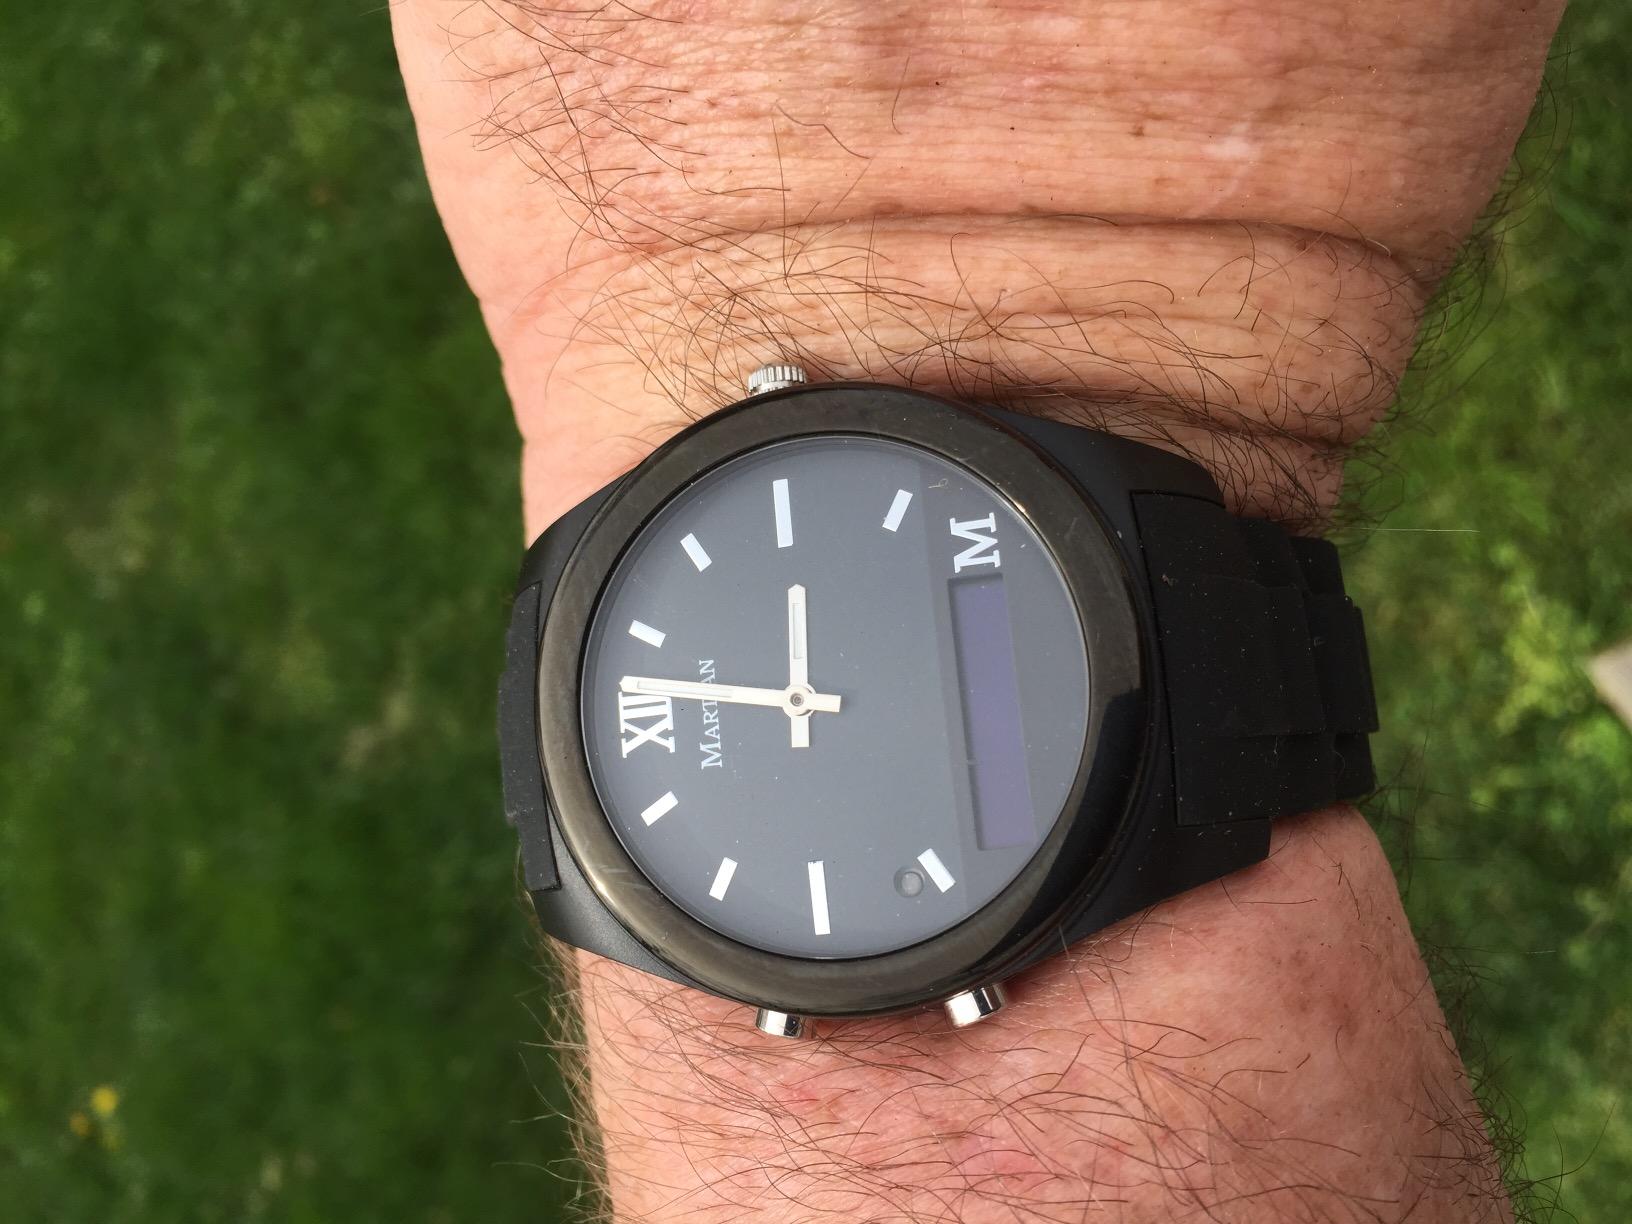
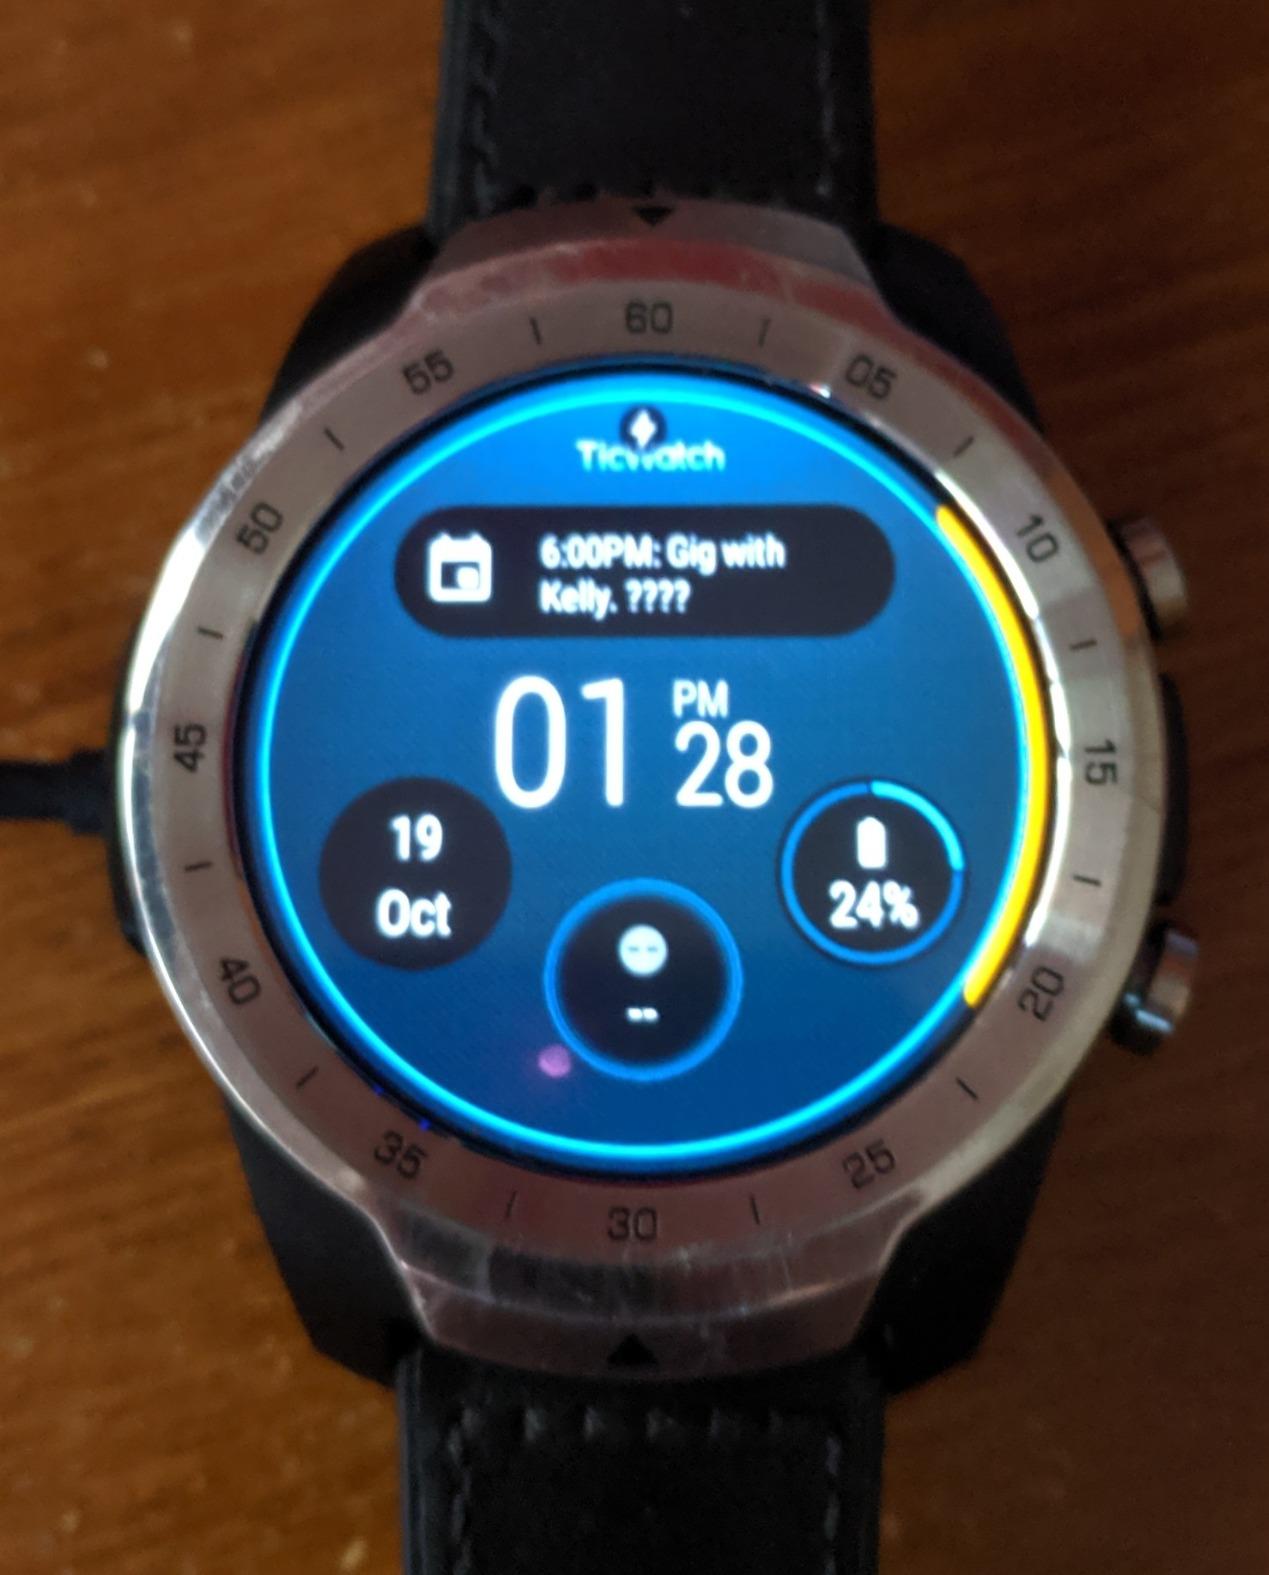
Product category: smartwatch
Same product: no